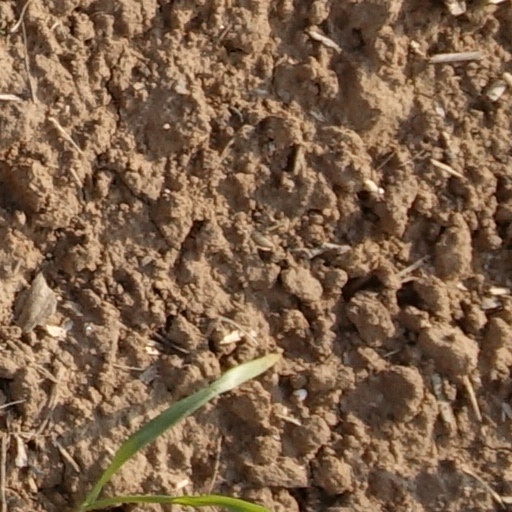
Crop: wheat